Vigorón

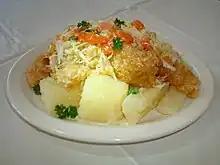
Vigorón

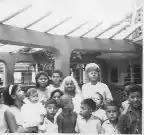
María Luisa Cisneros Lacayo "La Loca"

Vigorón is a traditional Nicaraguan dish. It consists of a cabbage salad (chopped cabbage, tomatoes, onions, and chili pepper marinated in vinegar and salt), boiled yuca, and chicharrones (fried pork belly or fried pork rinds), over a banana leaf. This dish is often eaten without utensils, and it is frequently served to visiting family and guests, as it is generally easily and quickly prepared.